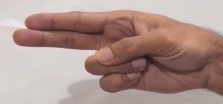
ASL sign: H